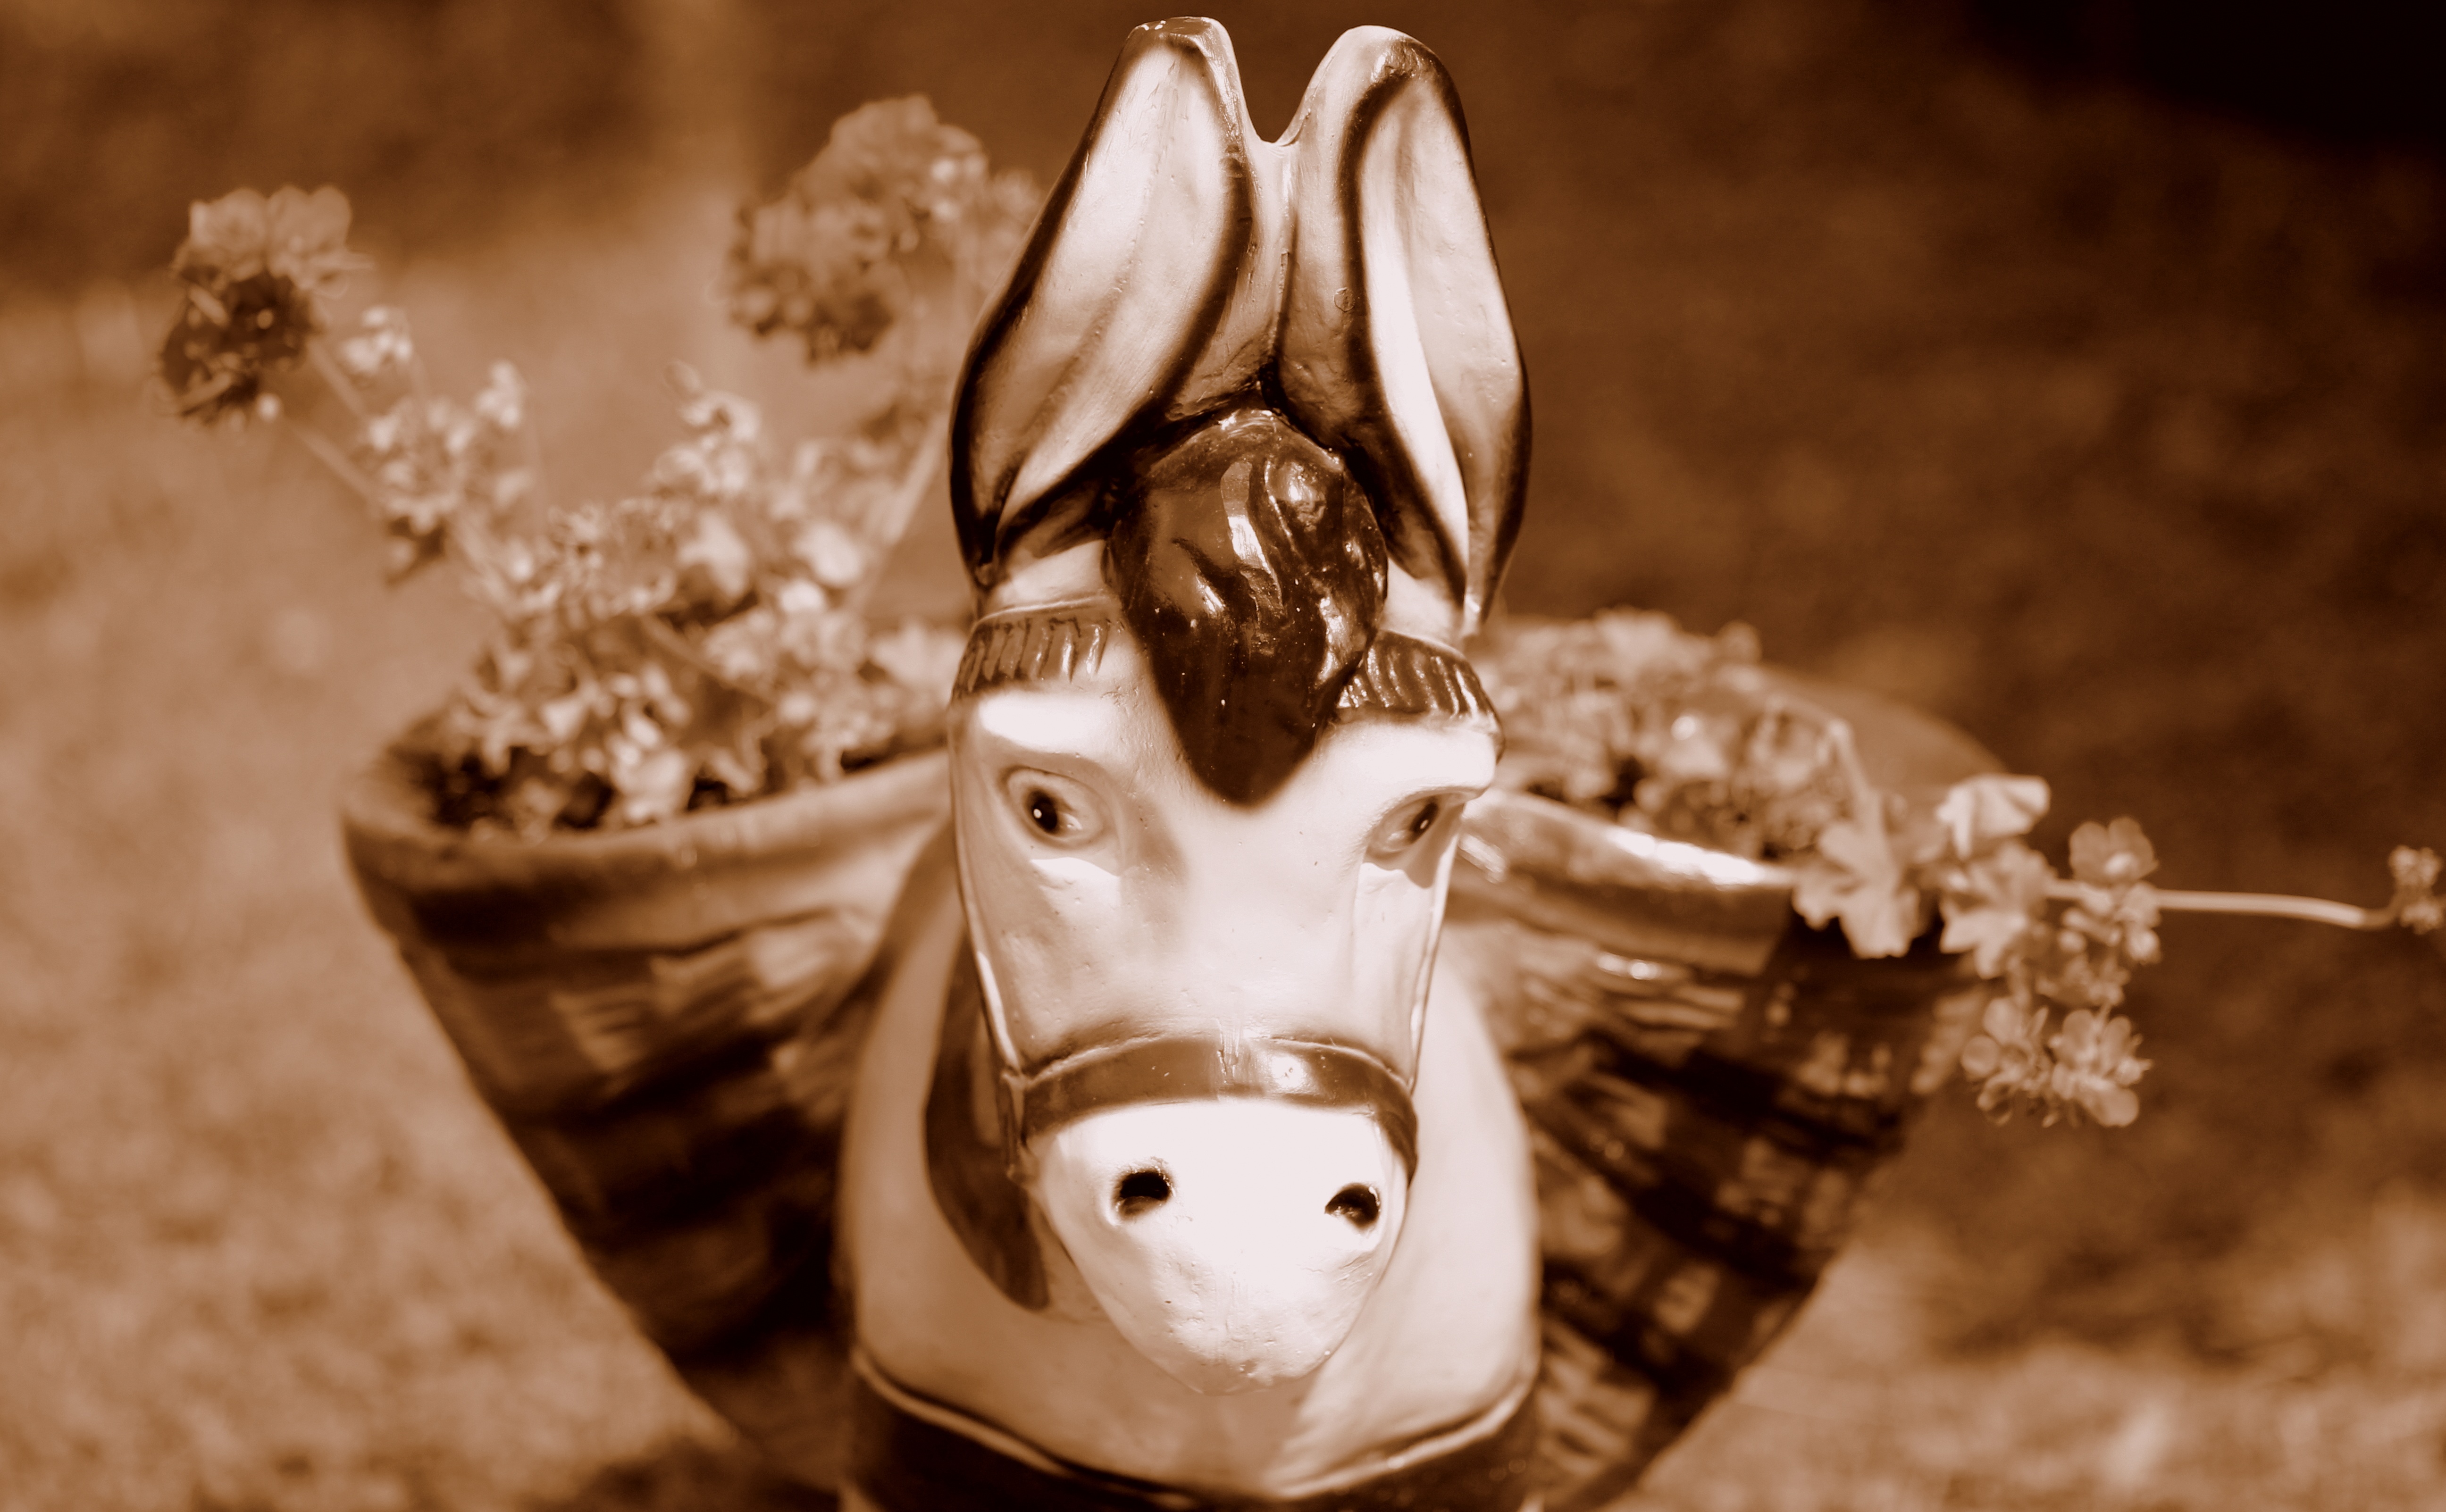
white, photography, flower, rustic, clothing, flowers, close up, donkey, mask, head, photograph, statuette, costume, hotchpotch, horse like mammal